Bichali

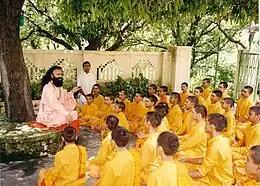
A typical gurukula

Over the centuries during the times of saint Raghavendra Swami (also known as Rayaru), who promoted Dwaita philosophy, it became a prominent centre for gurukula education established by the saintly and erudite scholar Sri Appanachary born in Bichali, who was the son of a rich land lord Ramasubbanachar, who owned 20 villages as Jagir and of fertile land. This was once known as Japadakatti and a traditional gurukula, an open university, which was established by Appanacharya on the shores of Tungabhadra river under an Ashwath Vruksha (Sacred fig (Ficus religiosa) tree). The mystic saint of Mantralaya, Raghavendra Swamy, had established a close bond with his contemporary and disciple Appanacharya and stayed with him for 13 years doing penance at Bichali Japada katte; Appanacharya was then 60 years old and two years elder to Raghavendra Swami (usually addressed as Rayaru). Appanacharya's house was considered a house of divinity as Rayaru stayed there, performing the pooja of Sri Moola Rama Devaru in the central hall of the house where he also used to sleep.